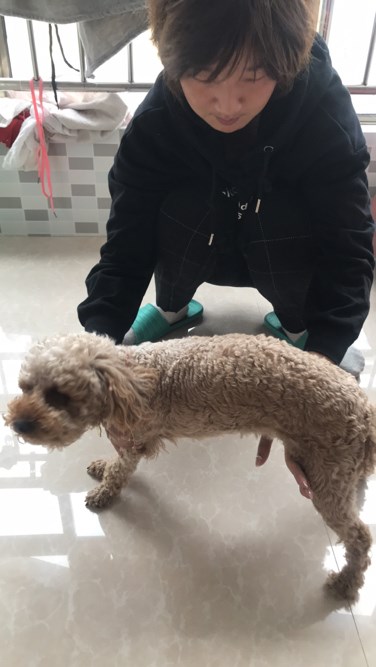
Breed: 7449-n000128-teddy